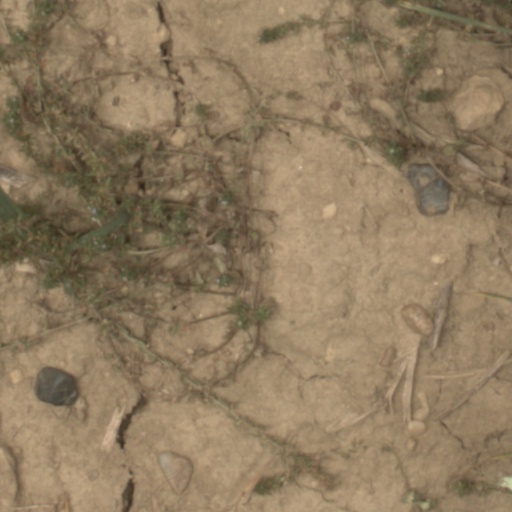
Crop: wheat